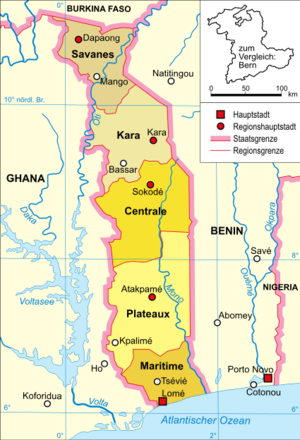
Mono (flod)
Floden Mono er med 467 km den længste flod i Togo, men kun 50 km er sejlbar. Den har sit udspring i Benin nær grænsen til Togo som den løber ind i og forsætter mod syd. Mono danner ved den nedre del grænse mellem Togo og Benin og munder ud i Beninbugten og dermed i Atlanterhavet via en række brakvandede laguner og søer, deriblandt Lake Togo.